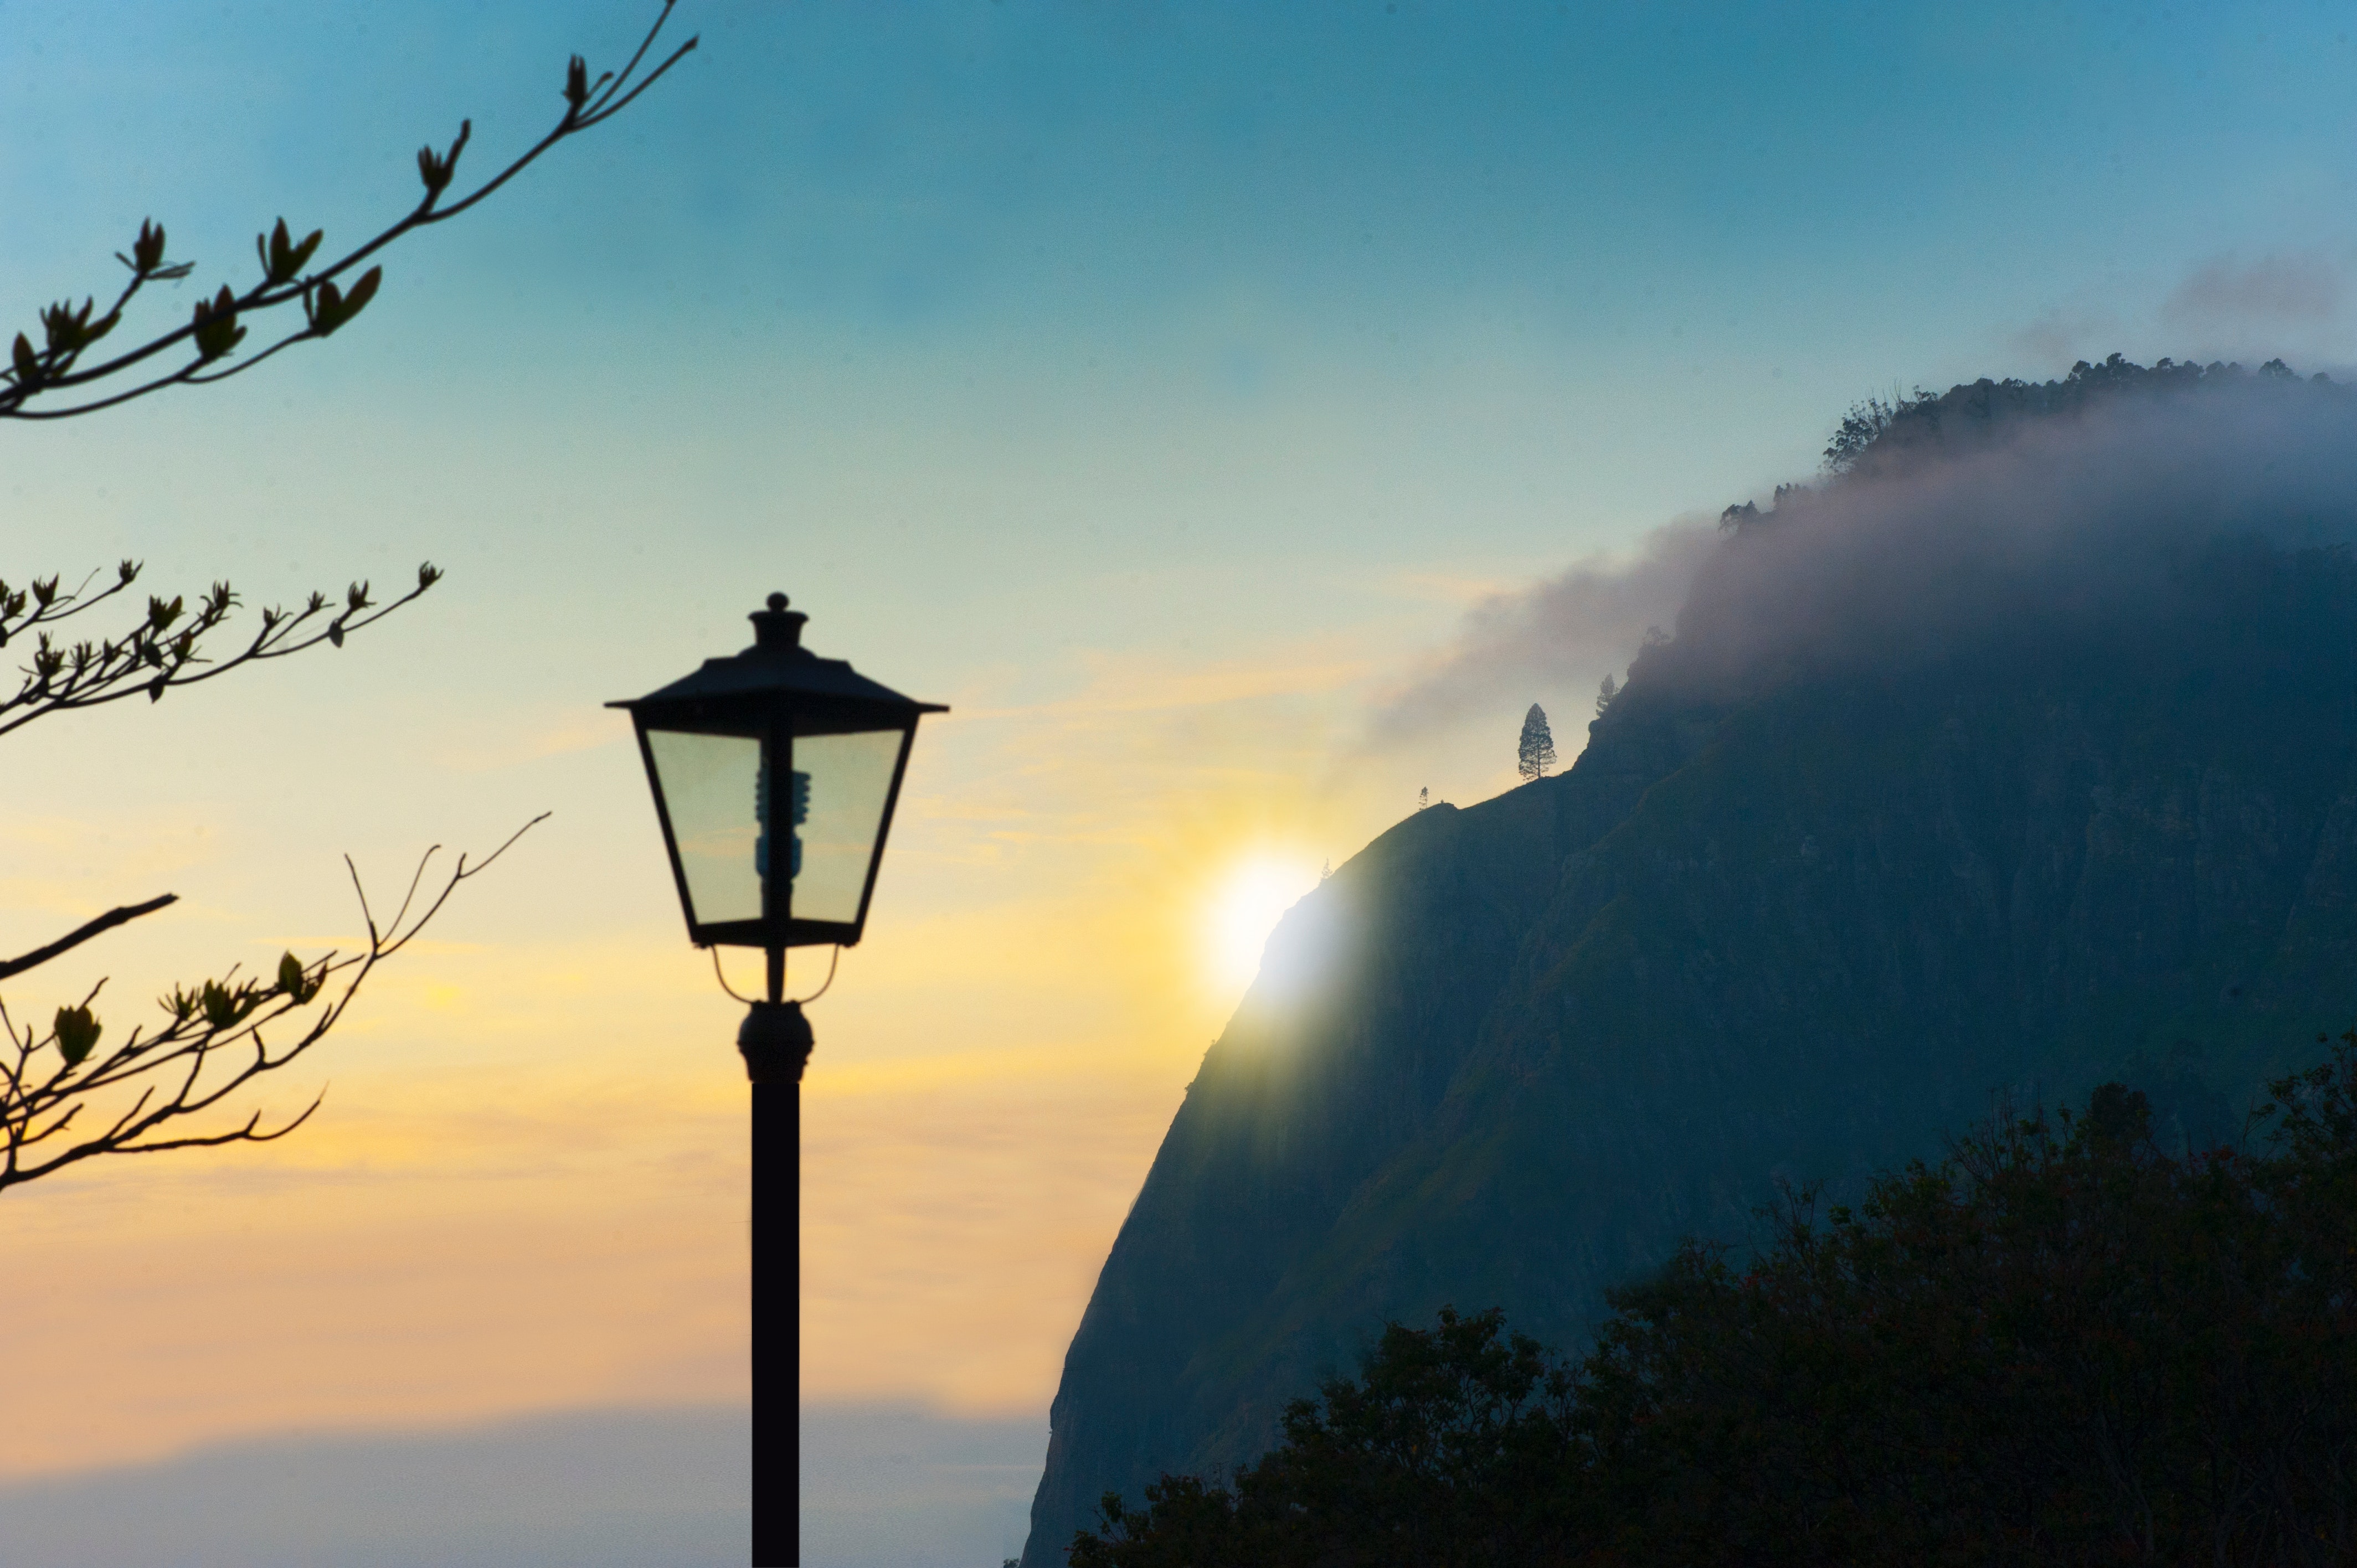
sky, street light, light fixture, lighting, atmospheric phenomenon, morning, tree, cloud, branch, atmosphere, lamp, sunlight, evening, mountain, hill, dusk, interior design, plant, hill station, mist, winter